Futurama

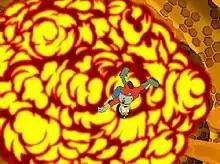
Computer-generated explosion from the episode "The Sting"

The television network Fox expressed a strong desire in the mid-1990s for Matt Groening to create a new series after the success of his previous series, "The Simpsons"; Groening began conceiving "Futurama" during this period. In 1995, he enlisted David X. Cohen, then a writer and producer for "The Simpsons", to assist in developing the show. The two spent time researching science fiction books, television shows, and films. When they pitched the series to Fox in April 1998, Groening and Cohen had composed many characters and story lines; Groening claimed they had gone "overboard" in their discussions. Groening described trying to get the show on the air as "by far the worst experience of my grown-up life".